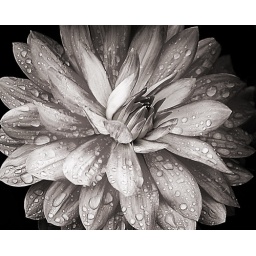
Dahlia in black and white